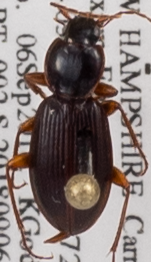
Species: Synuchus impunctatus
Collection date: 2018-09-06
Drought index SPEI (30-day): -0.692
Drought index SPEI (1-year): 0.158
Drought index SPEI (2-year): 0.47